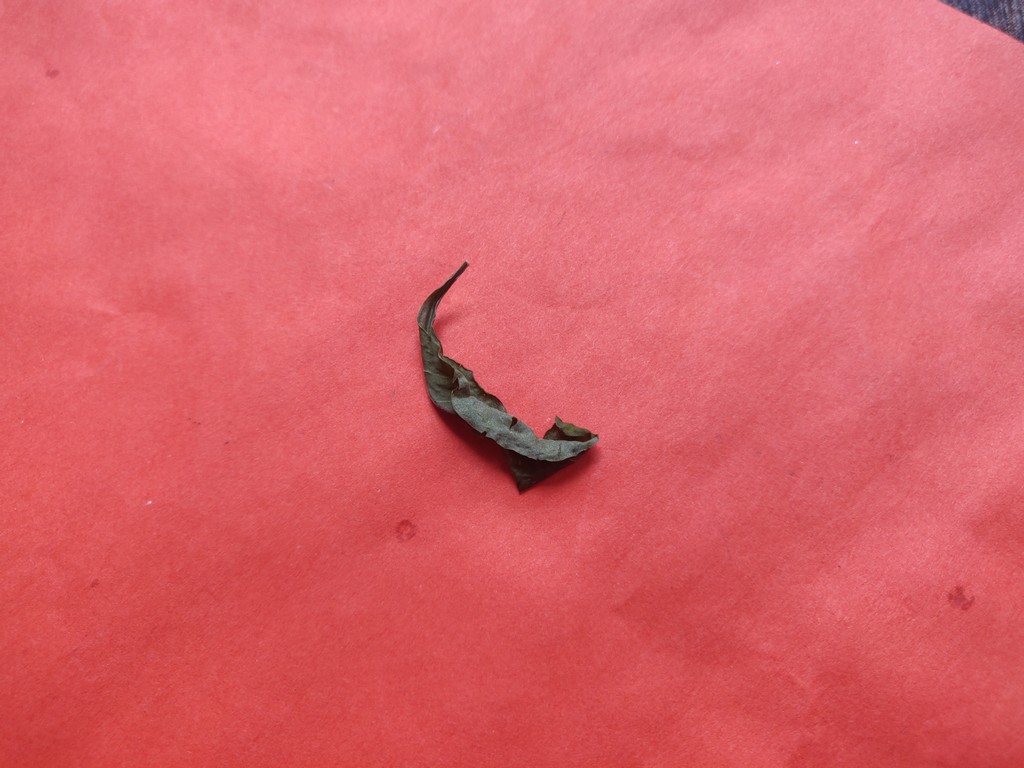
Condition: Dried
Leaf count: single
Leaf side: unknown